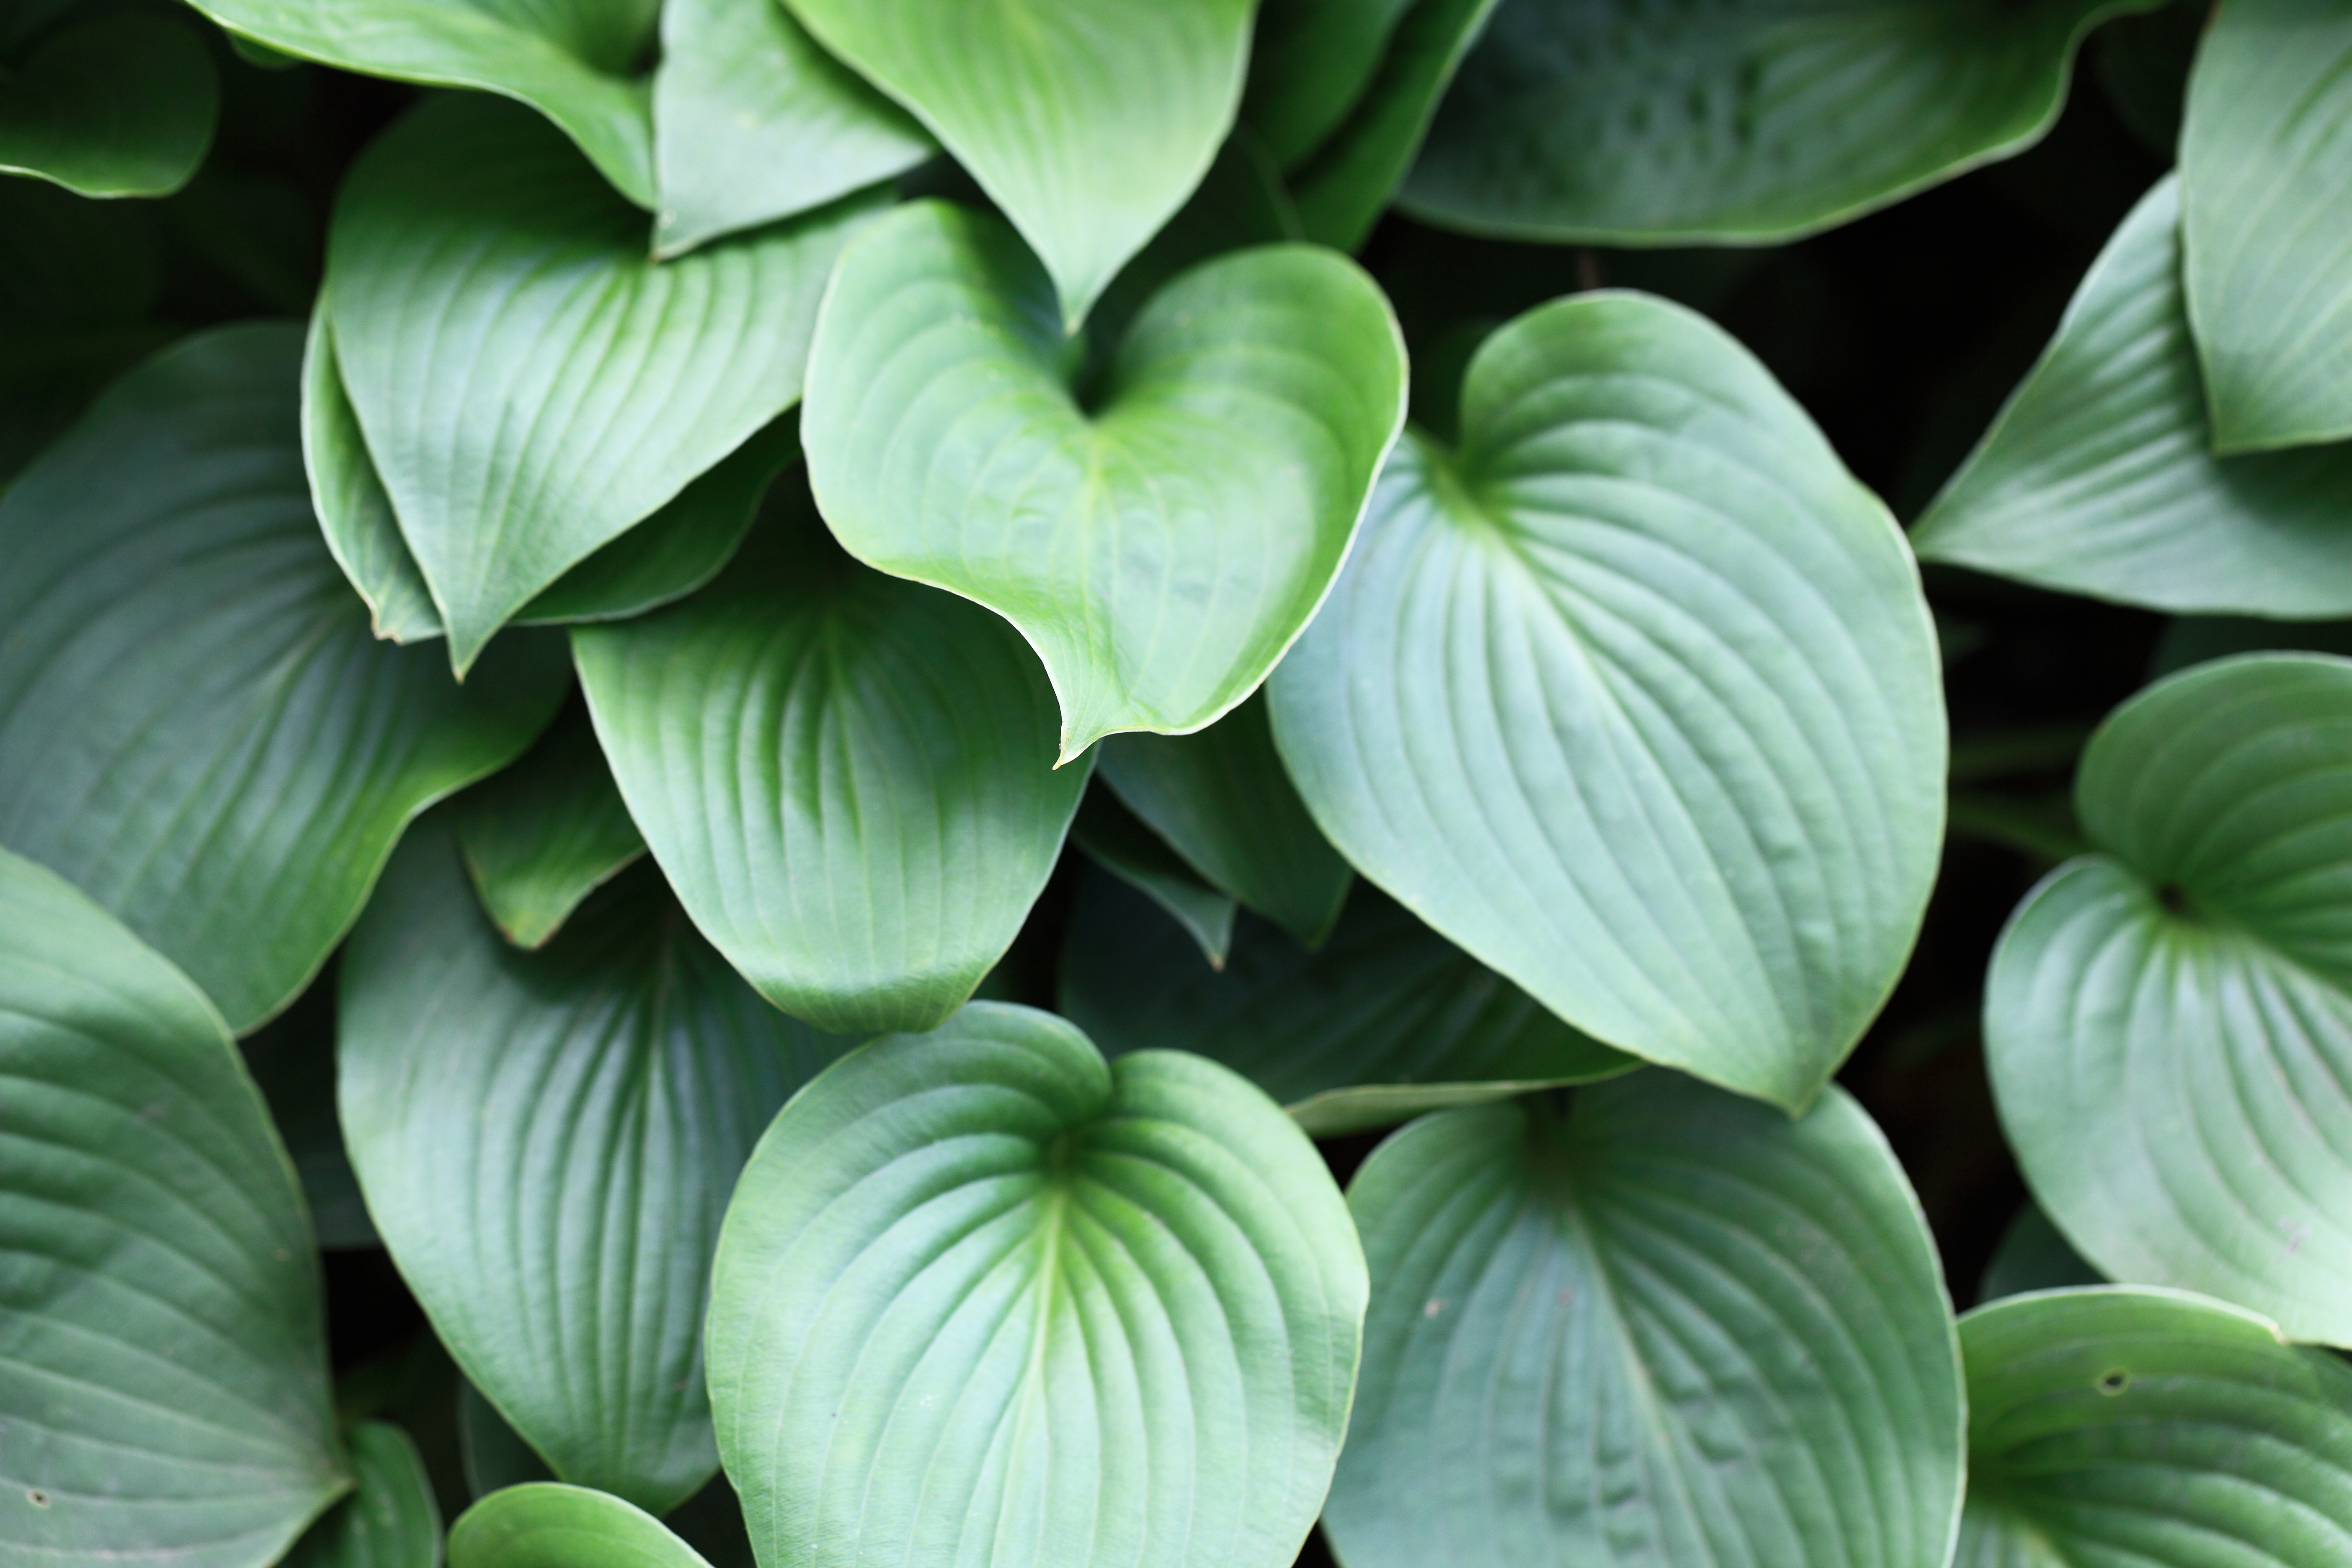
plant, leaf, flower, petal, pattern, green, high, botany, aquatic plant, flora, background, wallpaper, 5d, hires, markii, hi, res, resolution, chiba, ichihara, arum, macro photography, flowering plant, plant stem, land plant